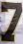
Number: 7